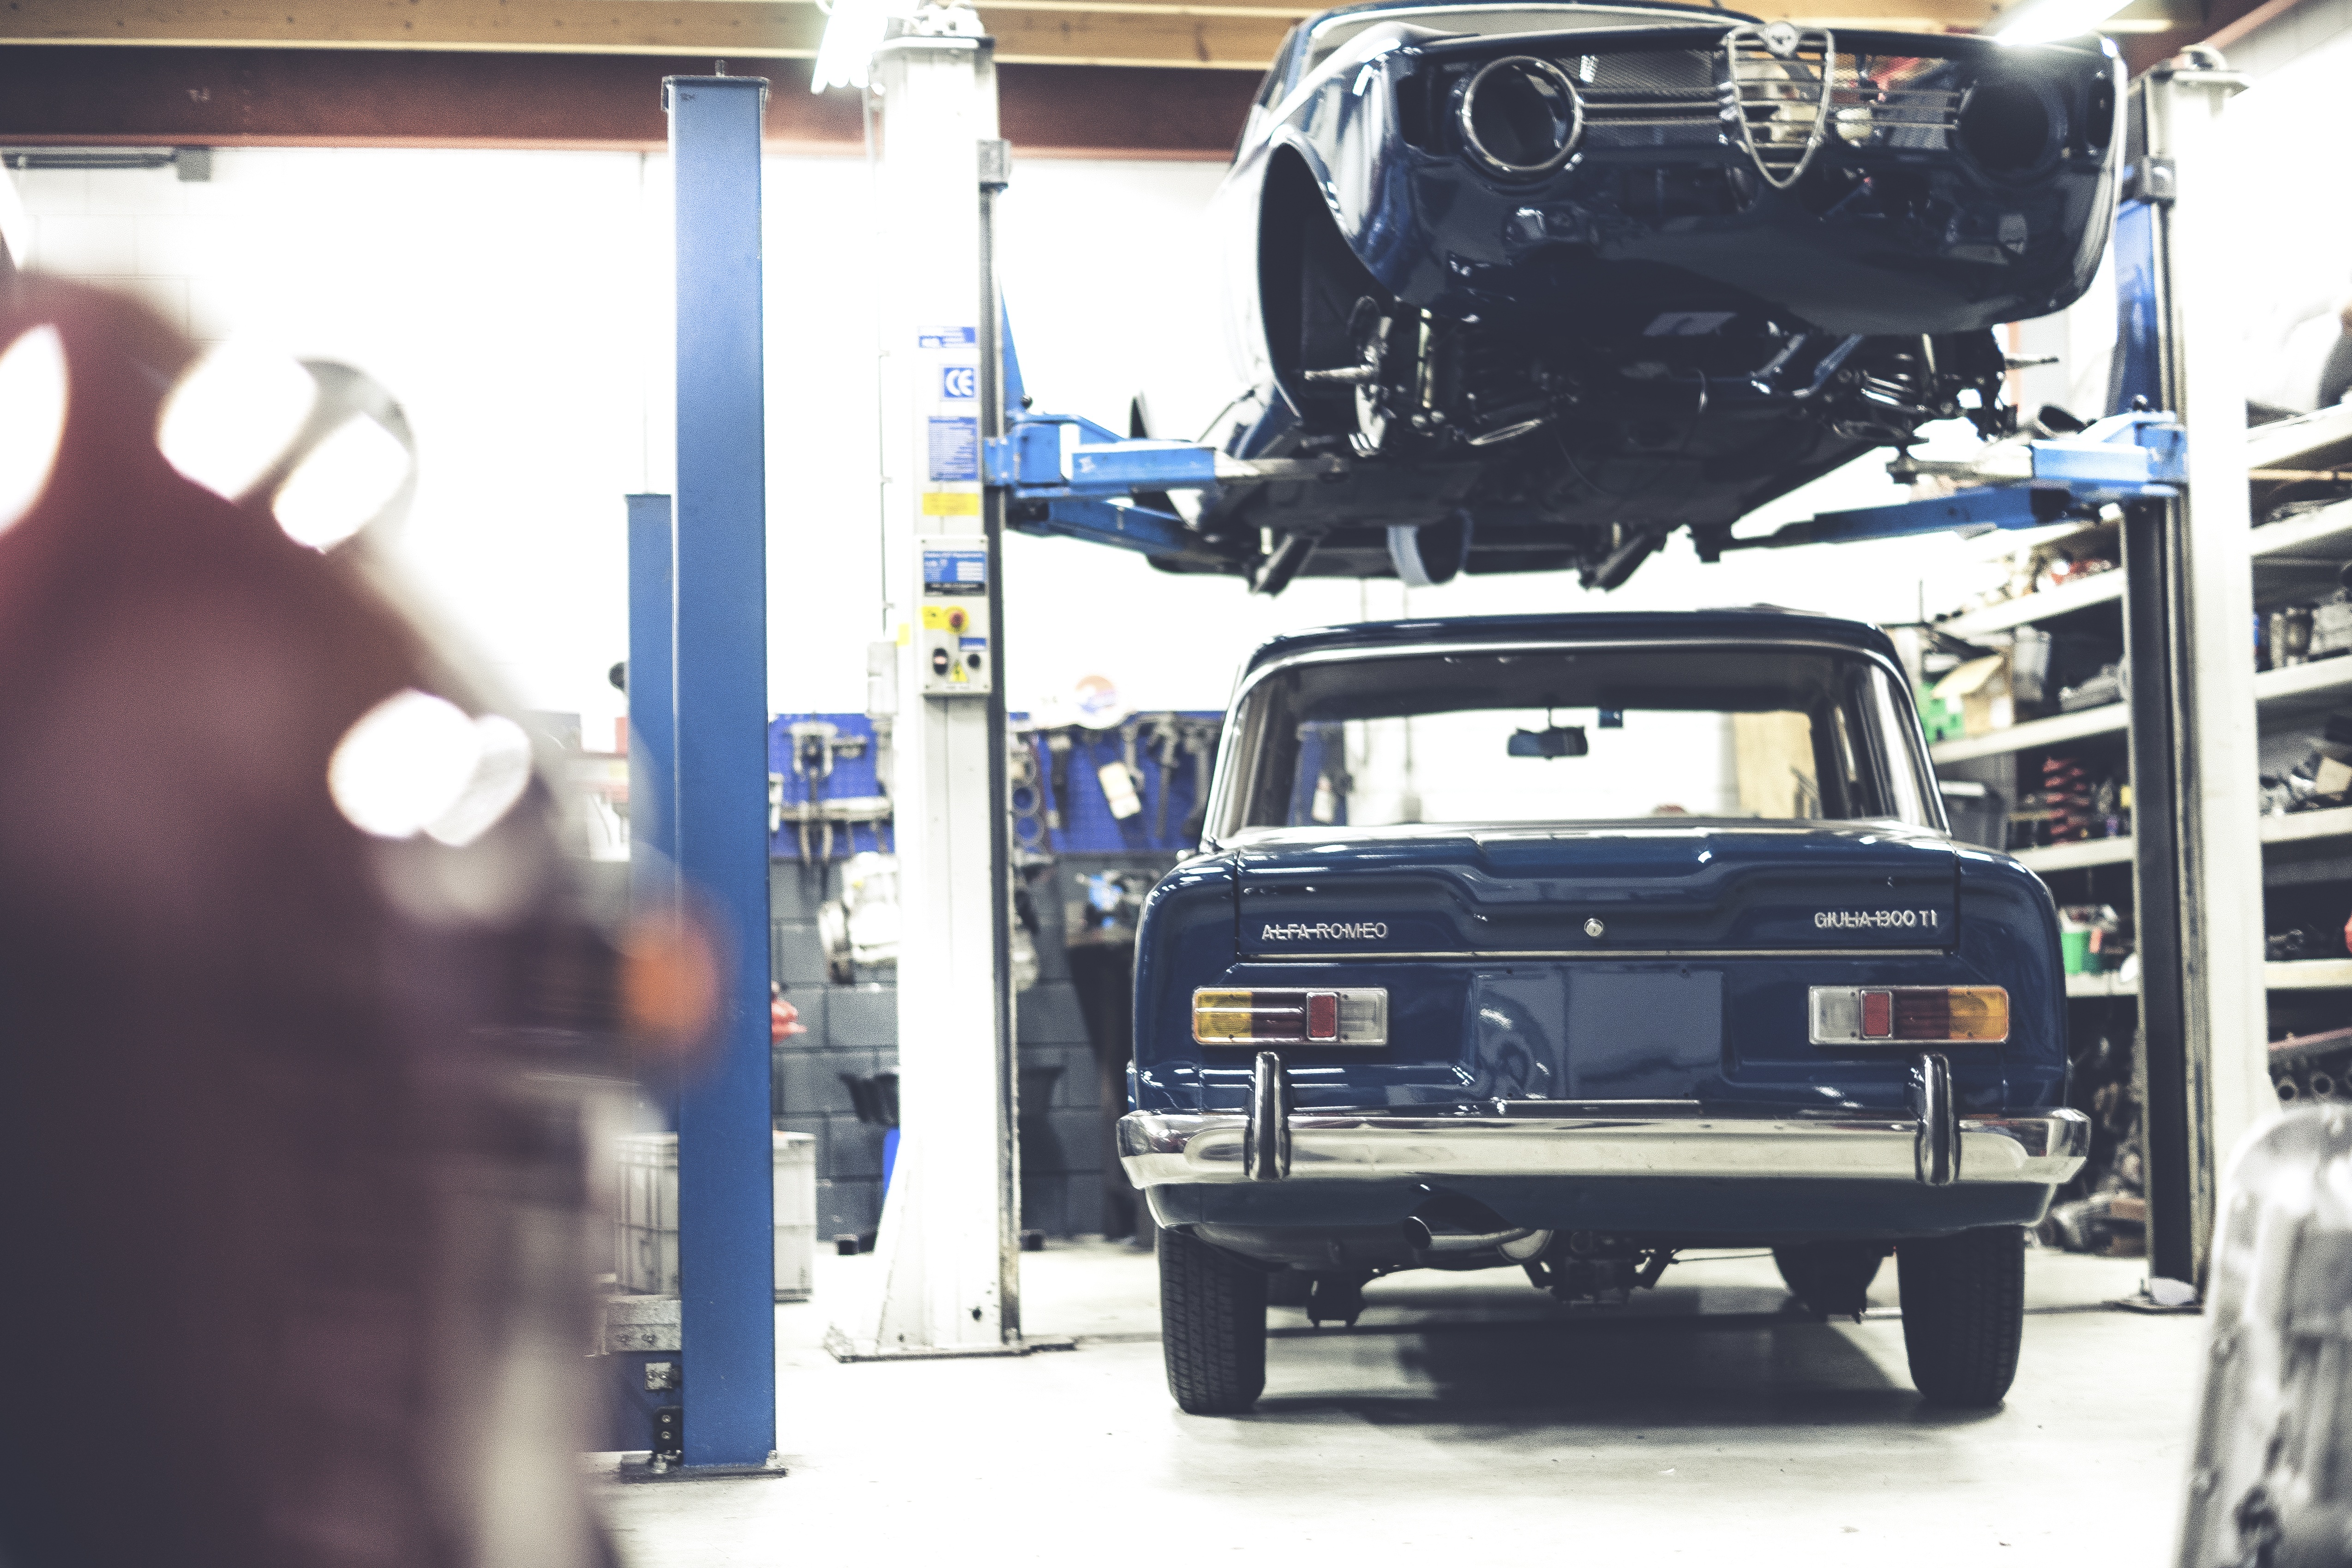
wood, car, vintage, wheel, retro, old, transportation, transport, vehicle, drive, auto, garage, bumper, chrome, automobiles, luxury, design, display, motor, classic, giulia, alfa, romeo, alfaromeo, automobile make, automotive exterior, automobile repair shop, stearingwheel